Lampedusa immigrant reception center

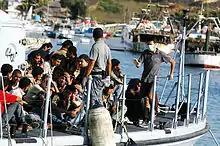
Migrants arriving on the Island of Lampedusa in August 2007

The Lampedusa immigrant reception center, officially Reception Center (CDA) of Lampedusa, has been operating since 1998, when the Italian island of Lampedusa became a primary European entry point for immigrants from Africa. It is one of a number of "centri di accoglienza" (CDA) maintained by the Italian government. The reception center's capacity of 801 people has been greatly exceeded by numerous people arriving on boats from various parts of Africa.